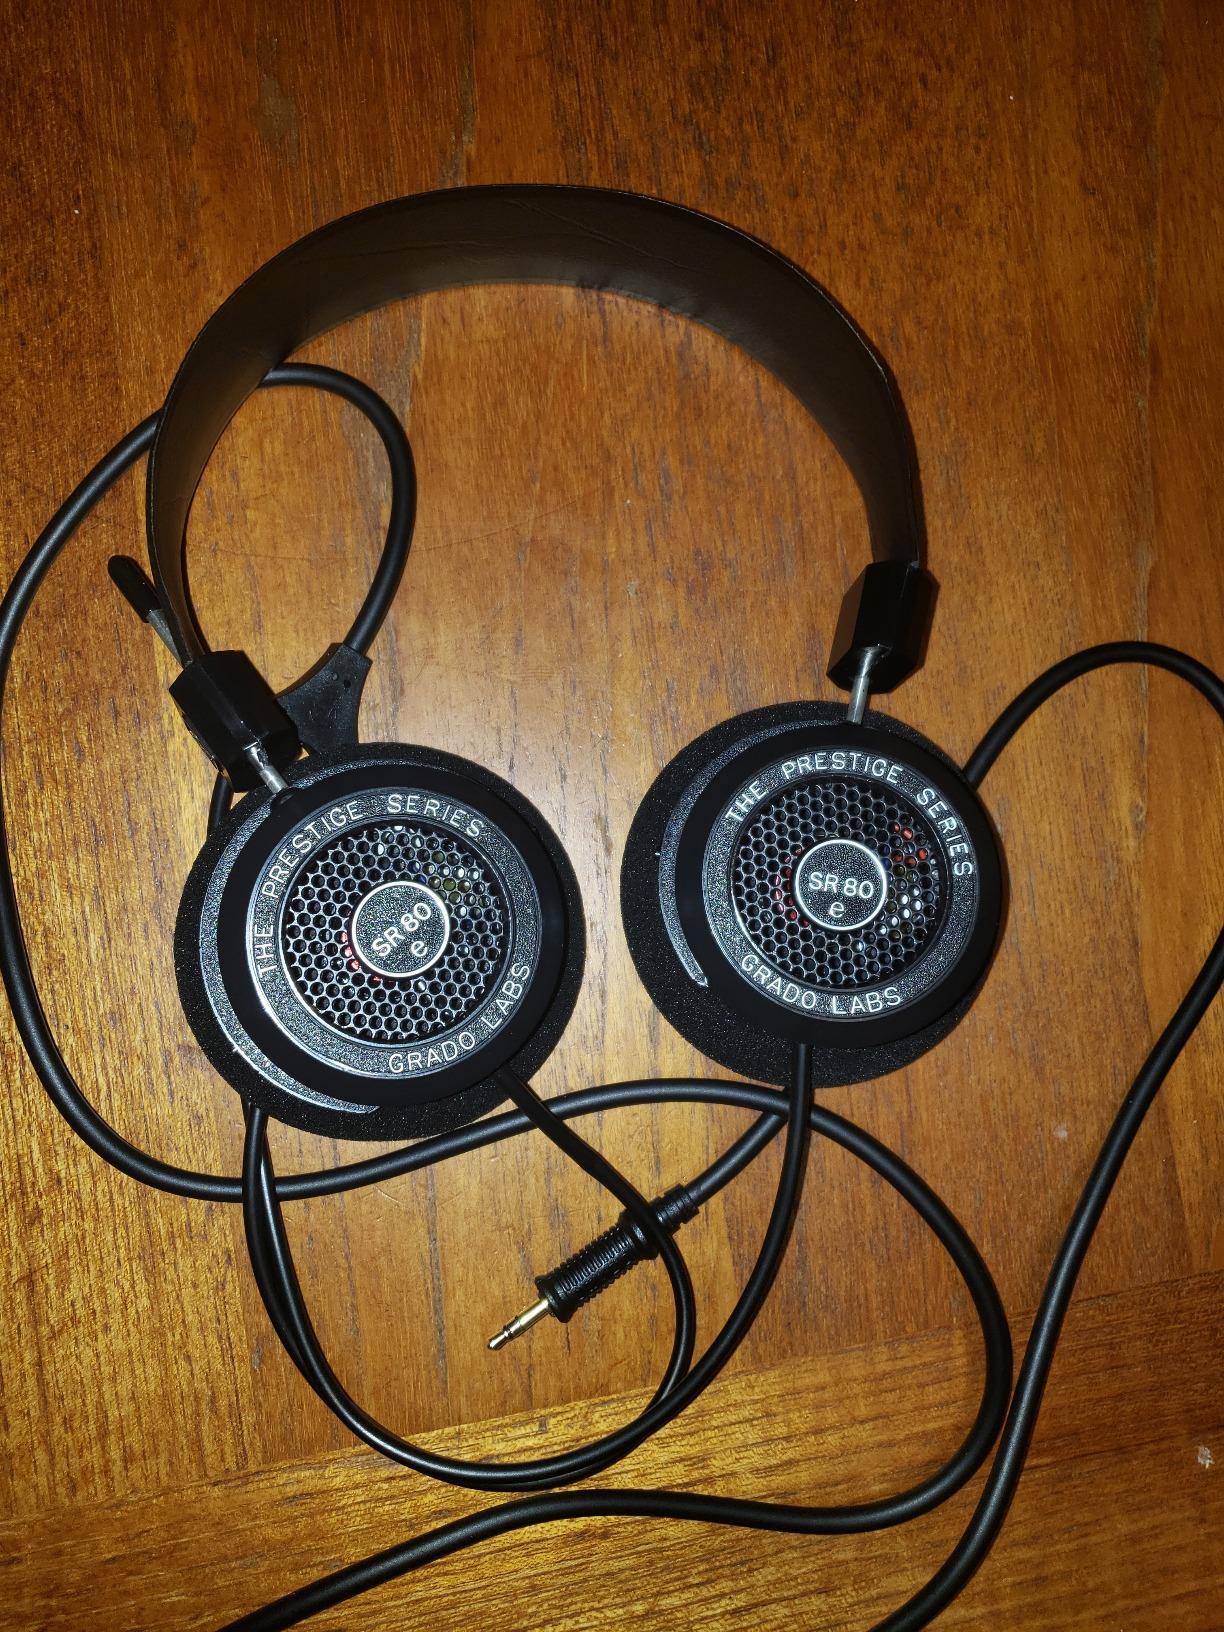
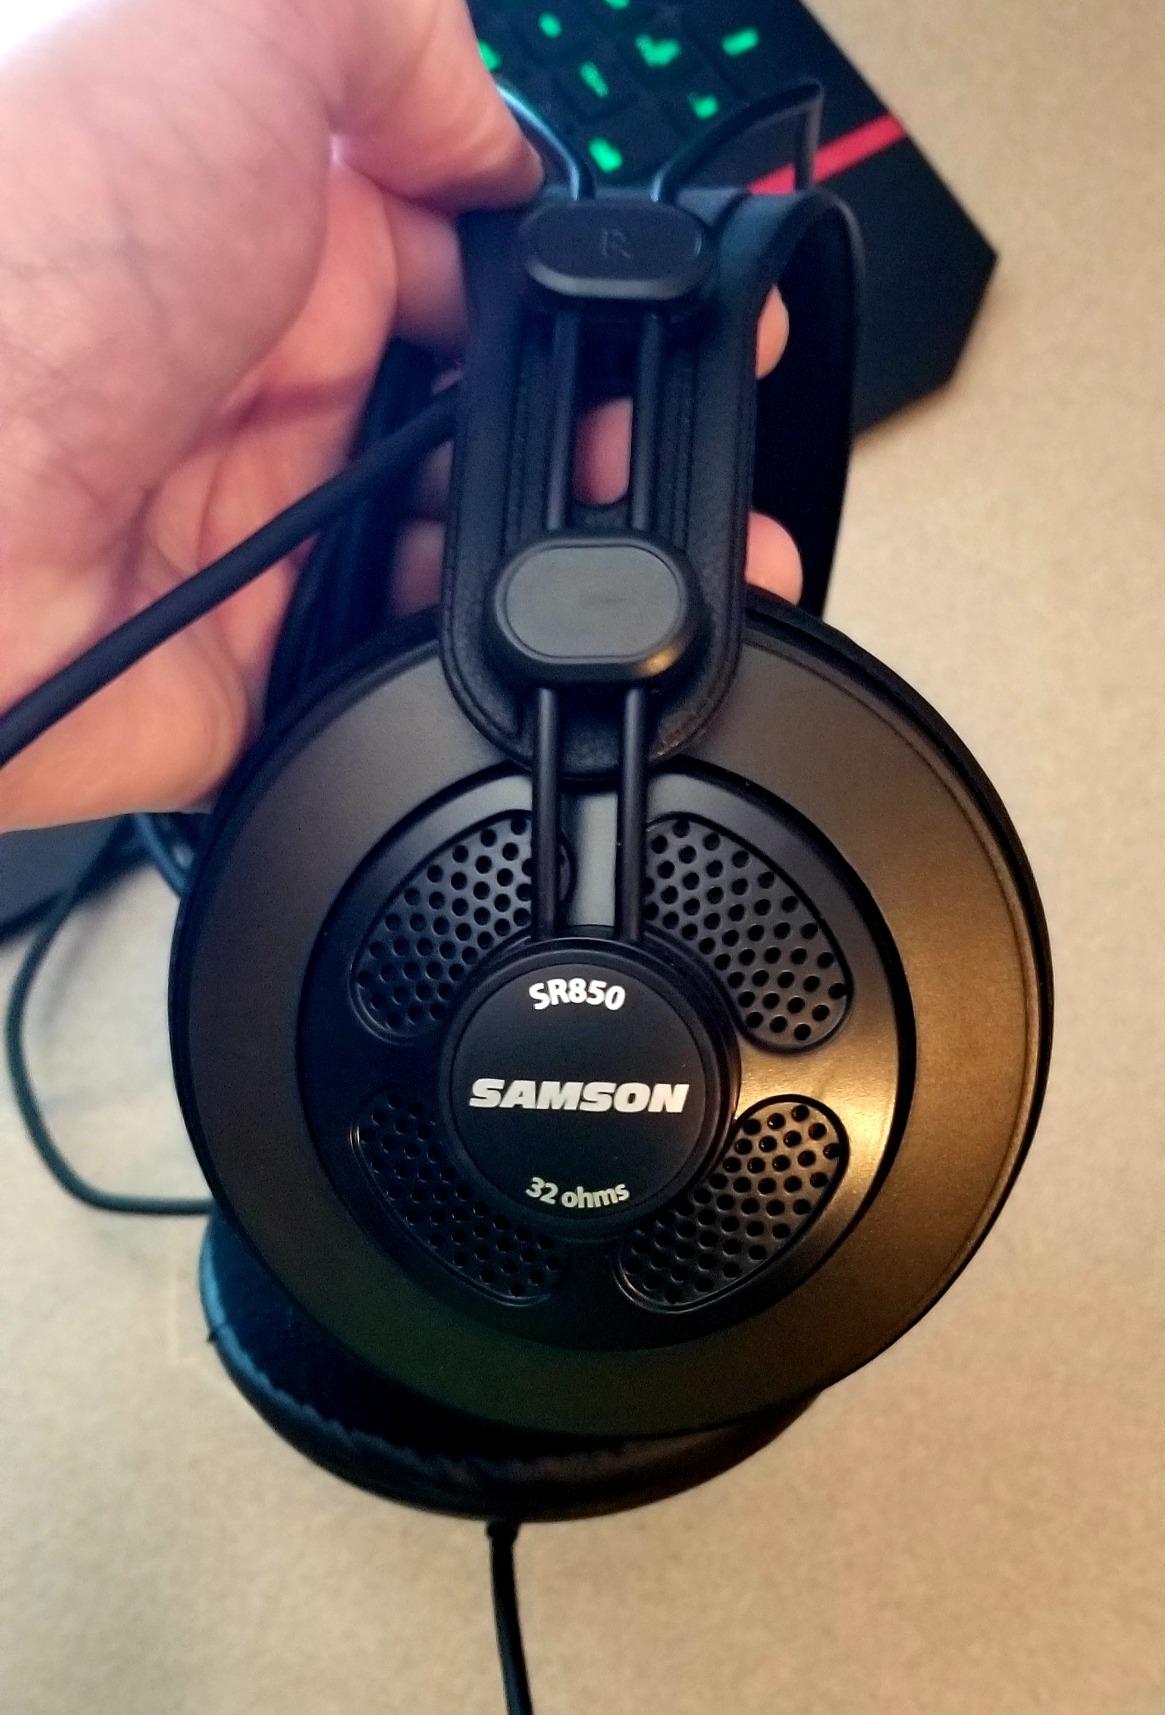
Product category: headphones
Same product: no